Raluca Șerban

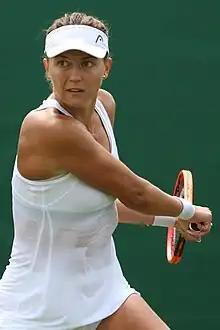
Șerban at the 2023 Wimbledon Championships

Raluca Georgiana Șerban (born 17 June 1997) is a Romanian-born Cypriot professional tennis player, who since 2019 has represented Cyprus. She has a career-high singles ranking of world No. 152, achieved on 24 July 2023, becoming the only Cypriot player to have been ranked inside the Top 300.